South High School (Minnesota)

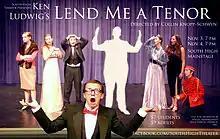
Poster for South's student-directed 2011 Mainstage production of Ken Ludwig's "Lend Me a Tenor"

The school's final extension came in 1916. Most of the original structure was demolished to make room for a new large building. The new structure, still connected to the old one and the manual and training wings, followed the architectural style of its time, with a square look and evenly cut windows, at least one to a room.